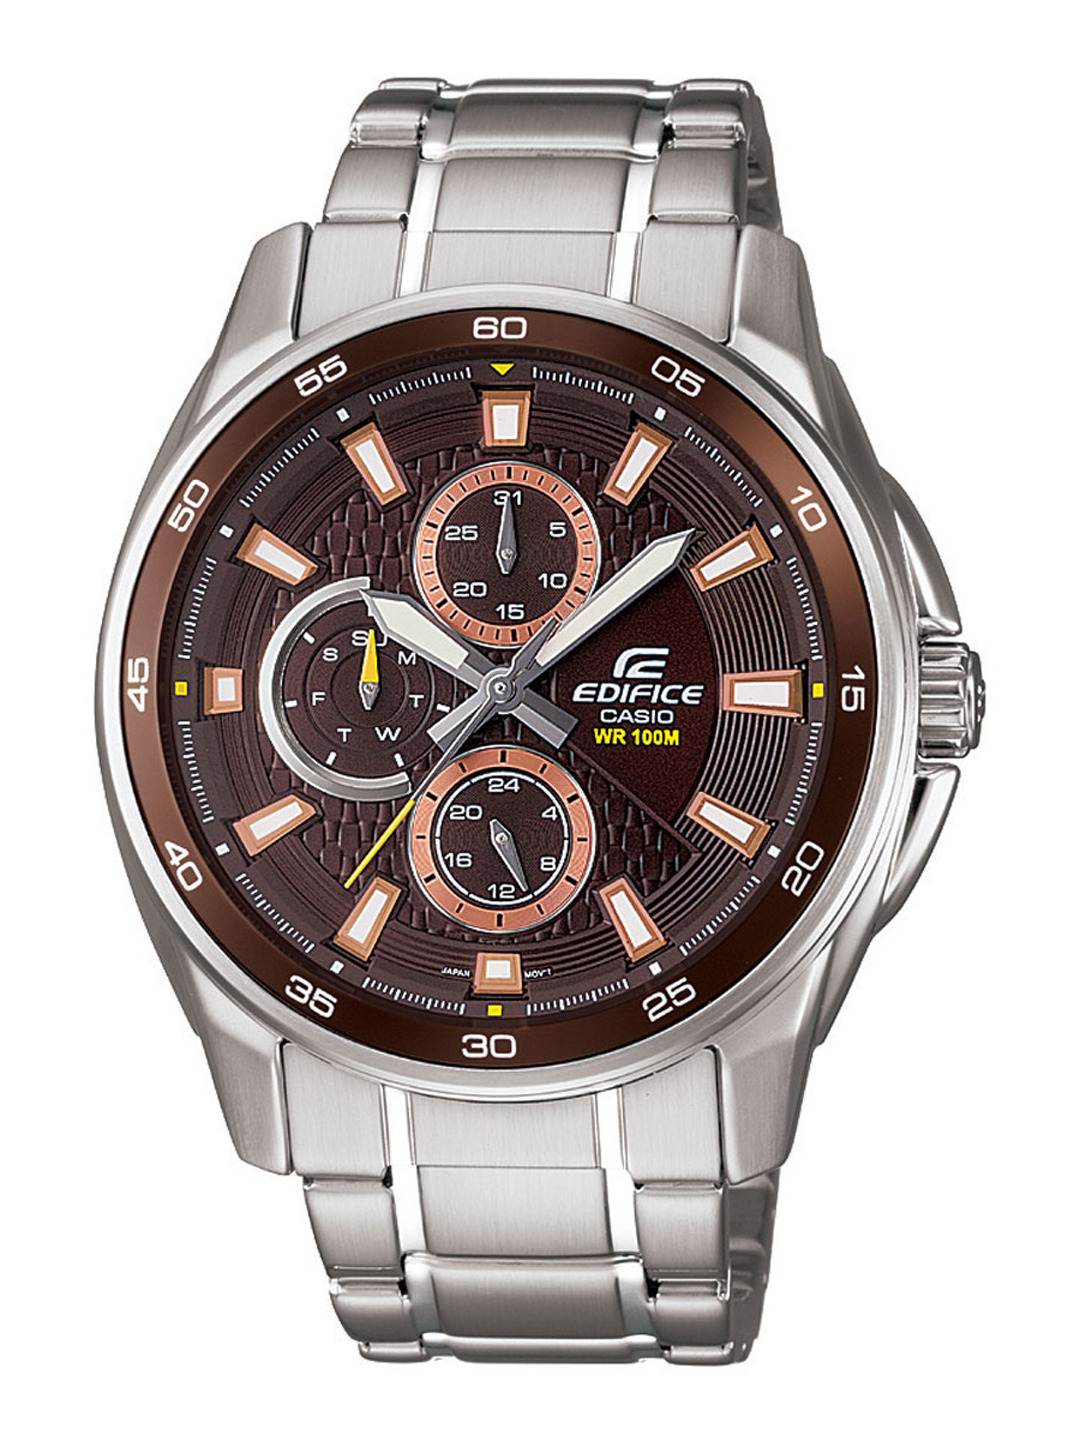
Casio Edifice Men Multi-Dial Watch EF-334D-5AVDF(ED421)
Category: Accessories / Watches / Watches
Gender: Men
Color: Brown
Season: Winter 2016
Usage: Casual